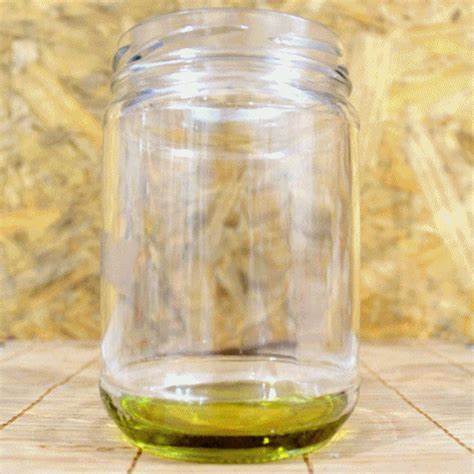
Waste category: glass